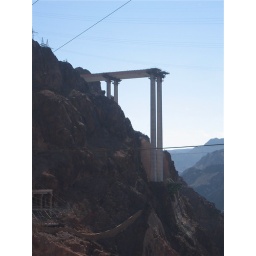
This is one end of a bridge that is under construction that will allow cars to bypass the dam.